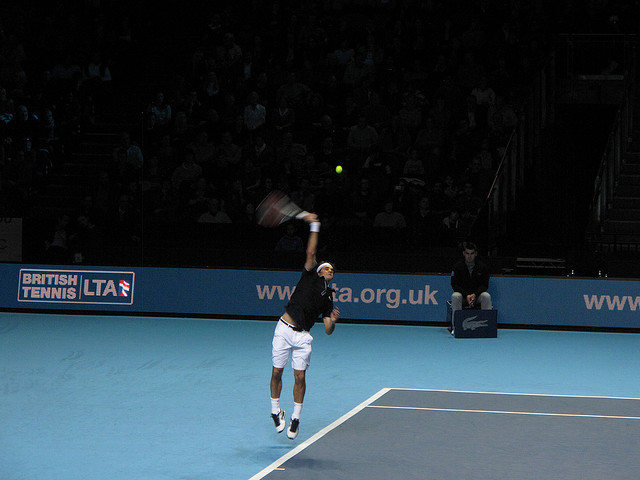
một trận thi đấu tennis nam đang diễn ra ở trên sân